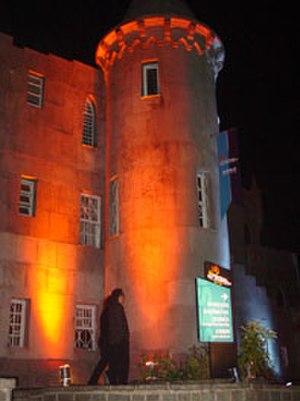
"Teresópolis est une ville de l’État de Rio de Janeiro au Brésil, sur une région montagneuse connue comme ""Região Serrana"". Le Parc National de Serra dos Órgãos se situe partiellement dans Teresópolis.